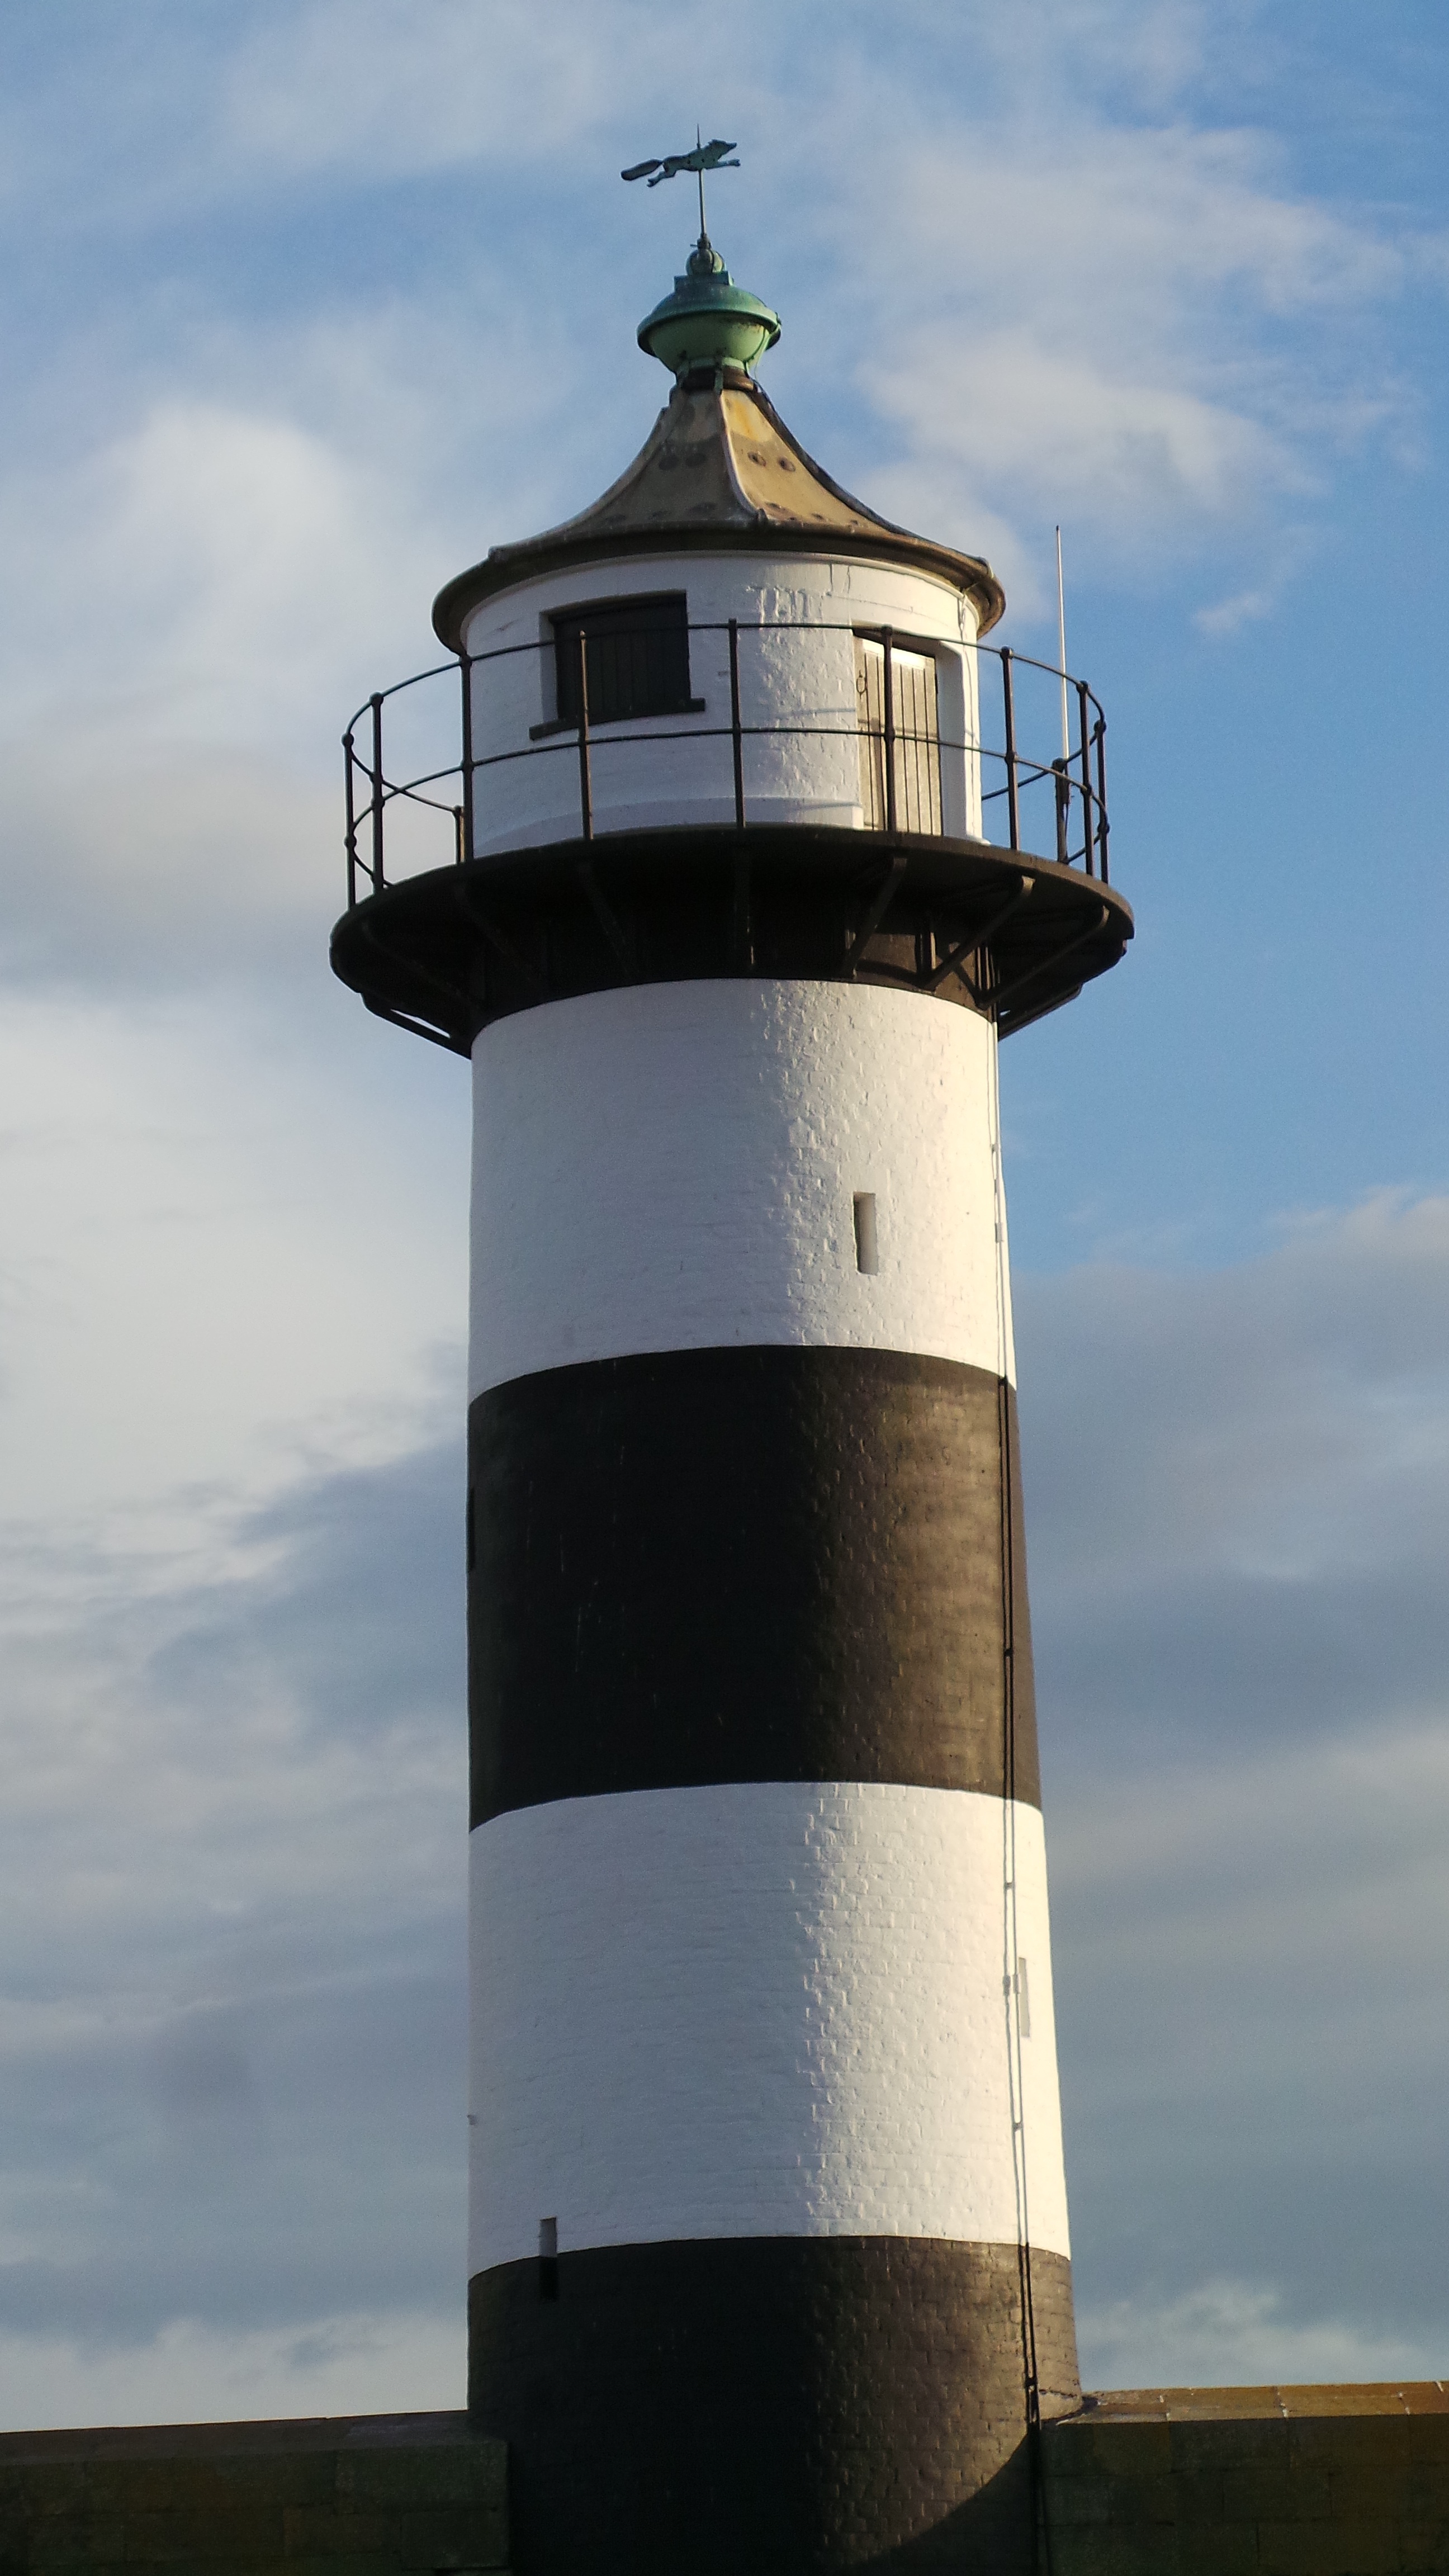
lighthouse, summer, tower, island, stripes, control tower